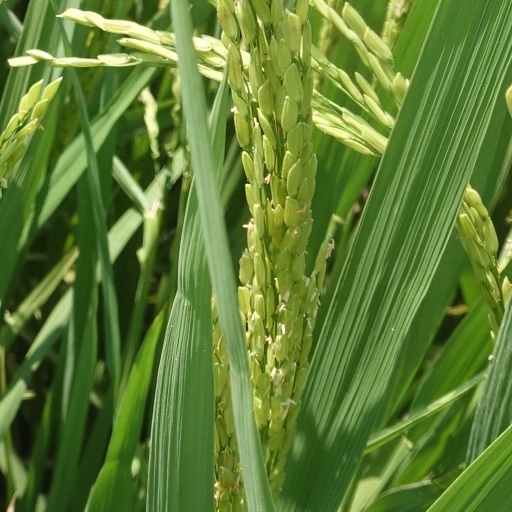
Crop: rice